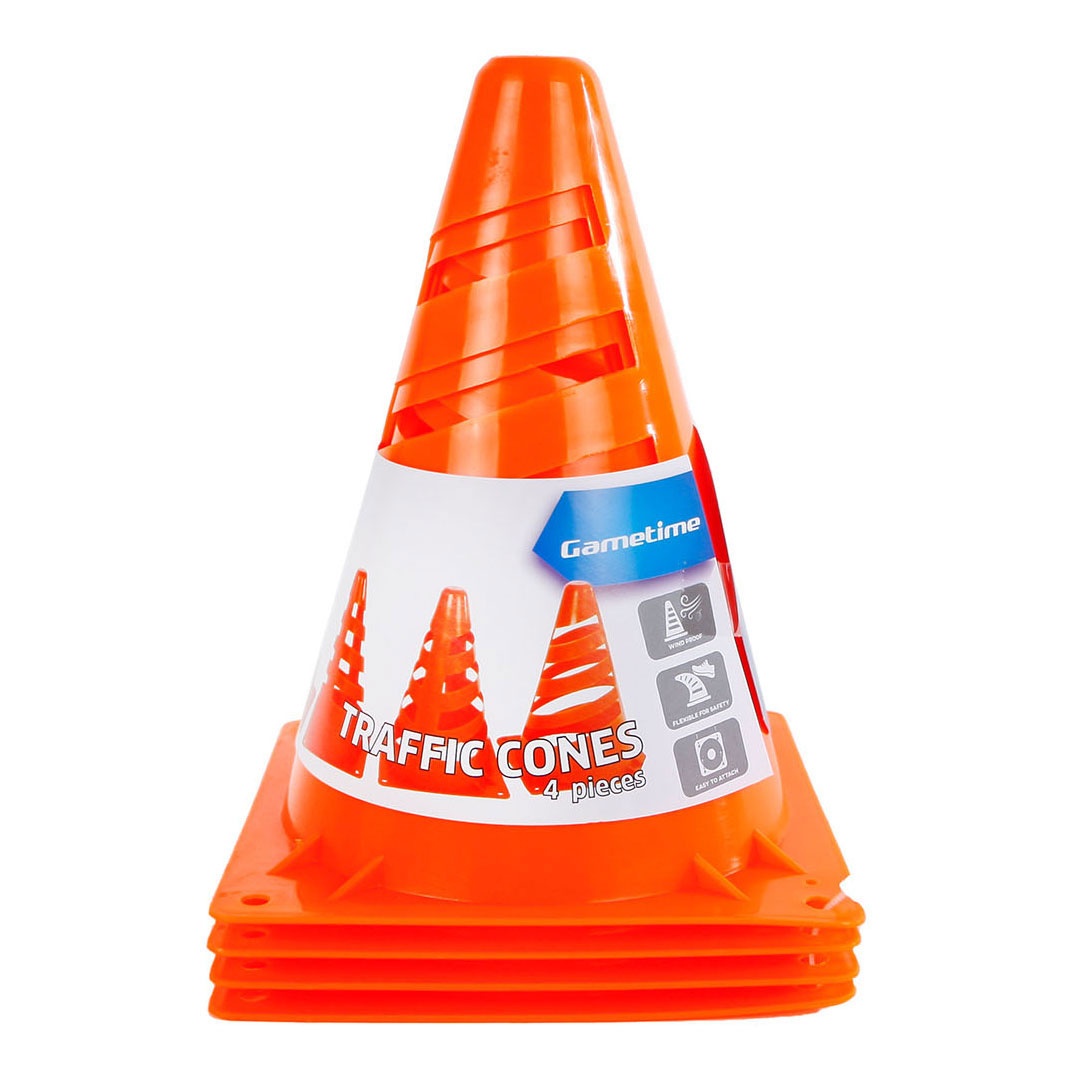
Oranje Pionnen, 4st.
Set van 4 oranje pionnen van kunststof, 13x13x19 cm groot. Windproof en schopproof. Geschikt voor voetbal, buitenspellen, verkeer regelen etc.
Brand: omafiets.bike
Category: Business & Industrial > Construction > Traffic Cones & Barrels > Traffic Cones